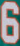
Number: 6